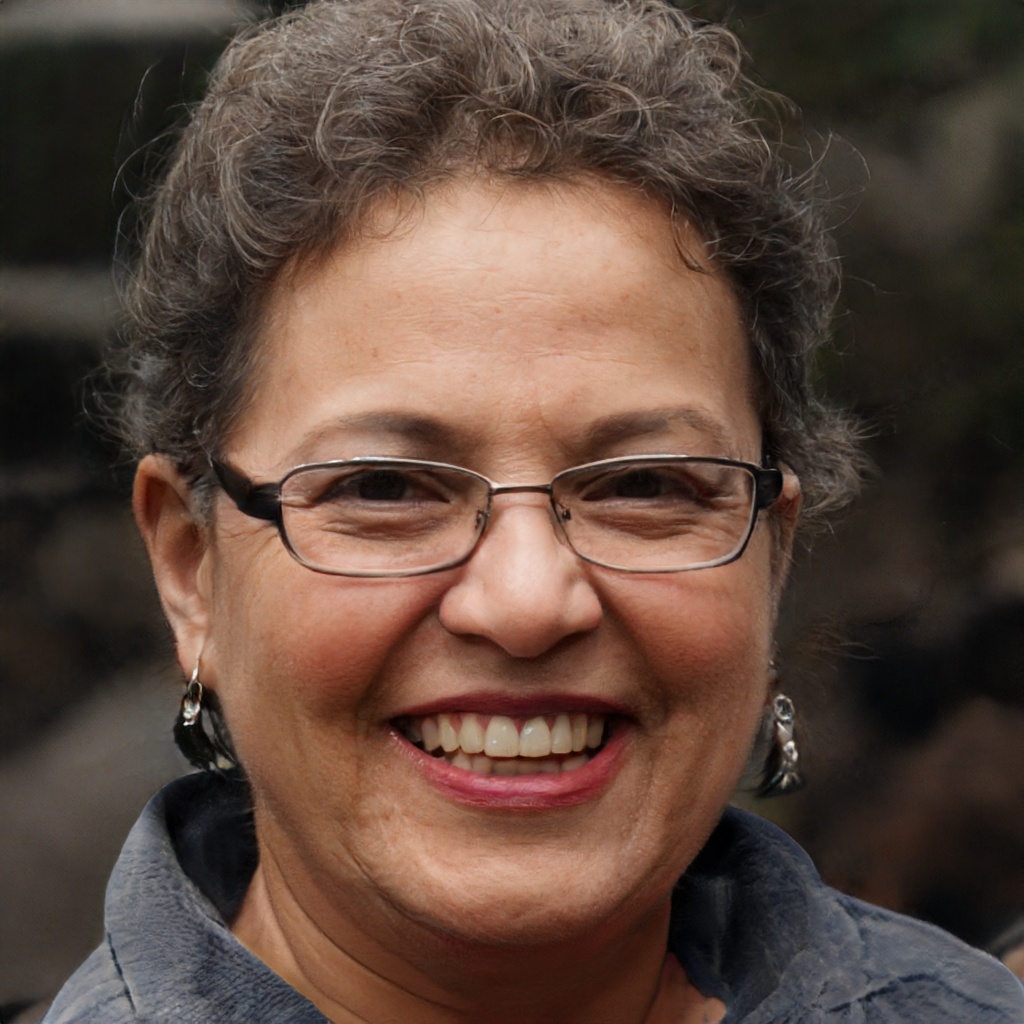
Gender: Female